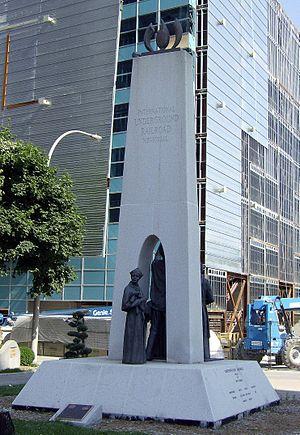
Le chemin de fer clandestin était un réseau de routes clandestines utilisées par les esclaves noirs américains pour se réfugier au-delà de la ligne Mason-Dixon et jusqu’au Canada avec l'aide des abolitionnistes qui adhéraient à leur cause.